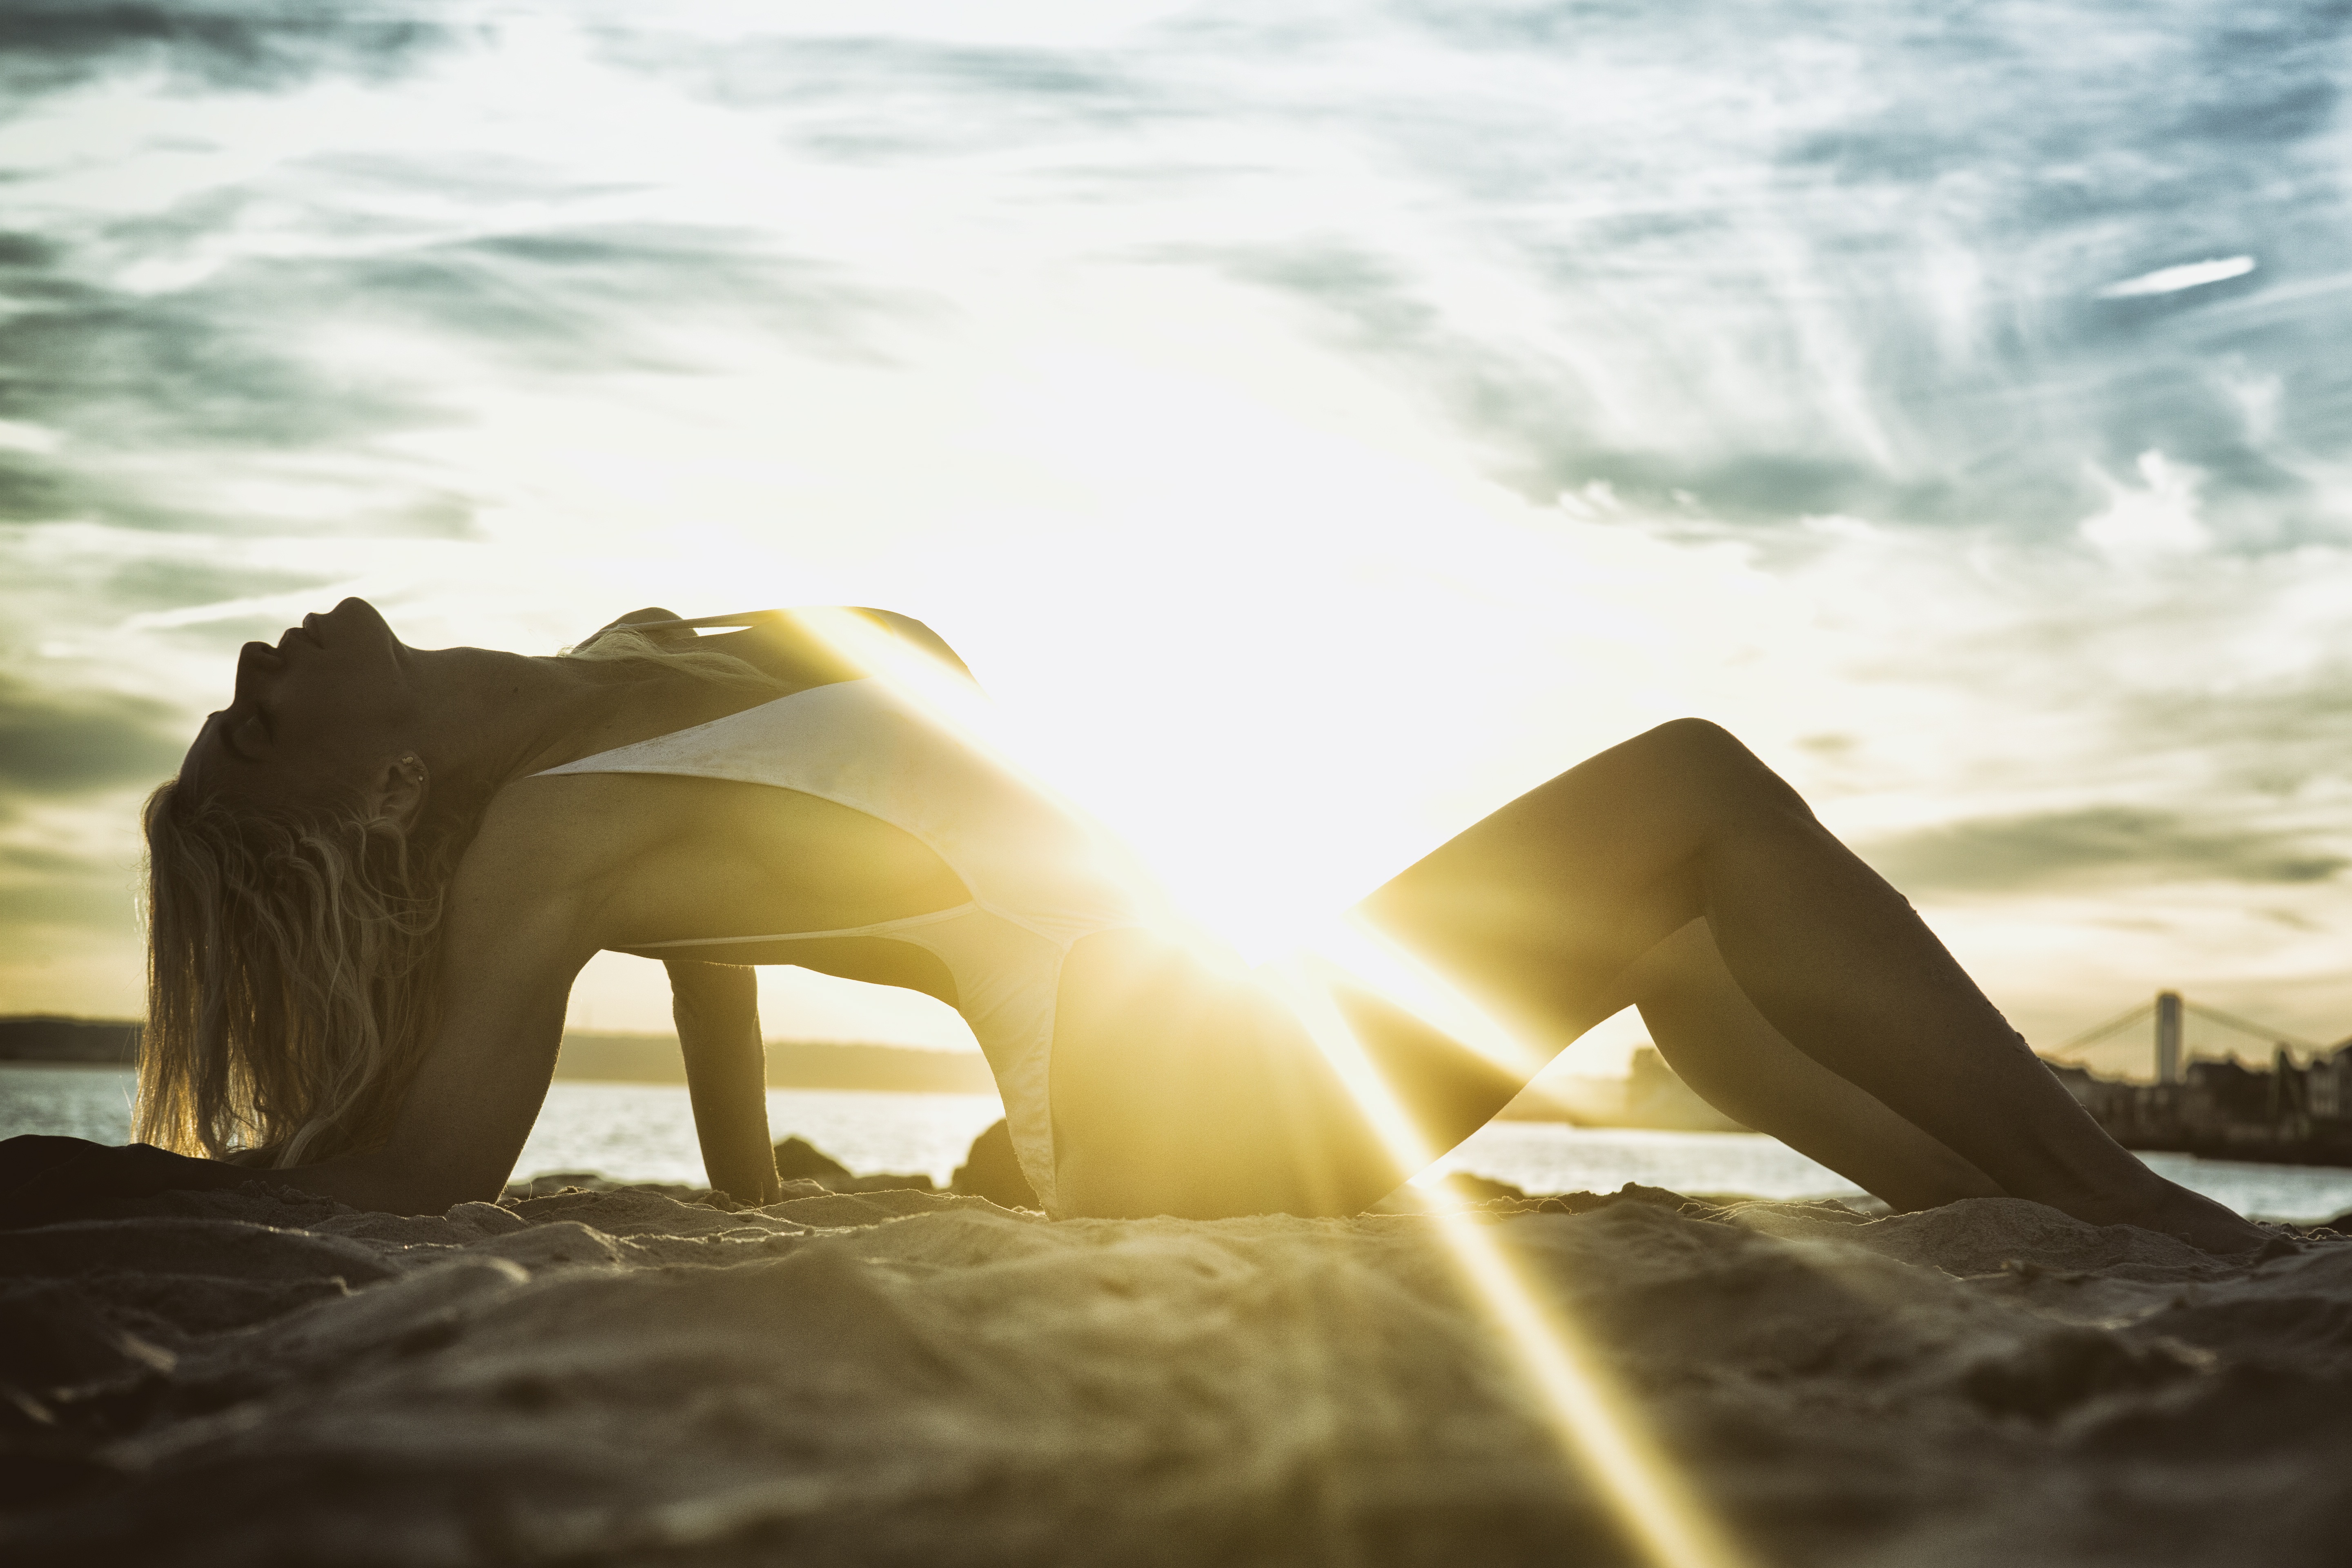
beach, sea, nature, outdoor, sand, rock, ocean, horizon, silhouette, light, sky, girl, sun, woman, sunrise, sunset, sunlight, morning, wave, dawn, summer, dusk, female, tranquility, young, golden, reflection, lifestyle, healthy, backlit, sunlit, harmony, enjoying, wellness, atmospheric phenomenon, computer wallpaper, wind wave